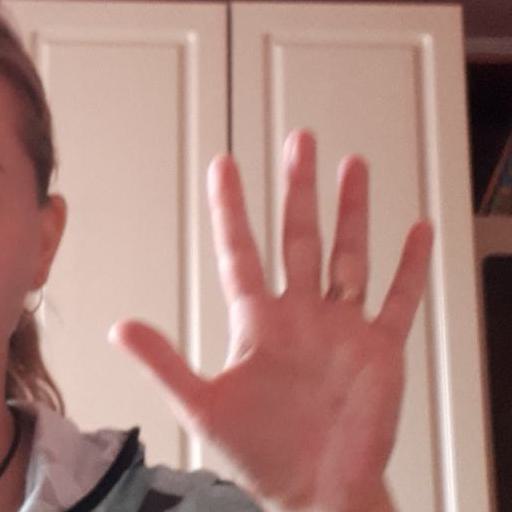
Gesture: palm